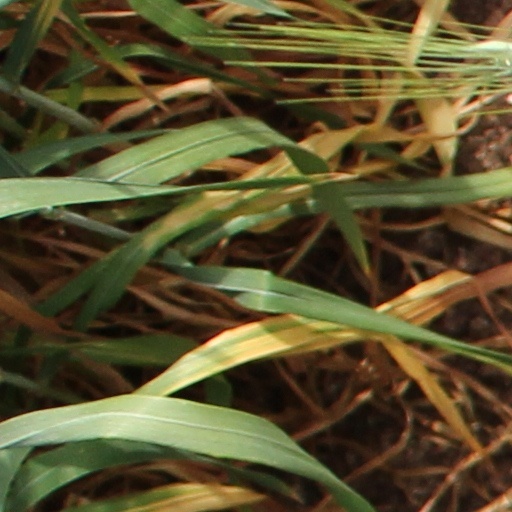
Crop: wheat